Frederik Rønnow

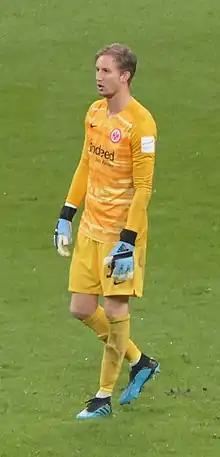
Rønnow with Eintracht Frankfurt in 2019

Frederik Riis Rønnow (born 4 August 1992) is a Danish professional footballer who plays as a goalkeeper for Bundesliga club Union Berlin, and previously for the Denmark national team.